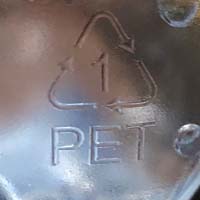
Plastic recycling code class: 1_polyethylene_PET